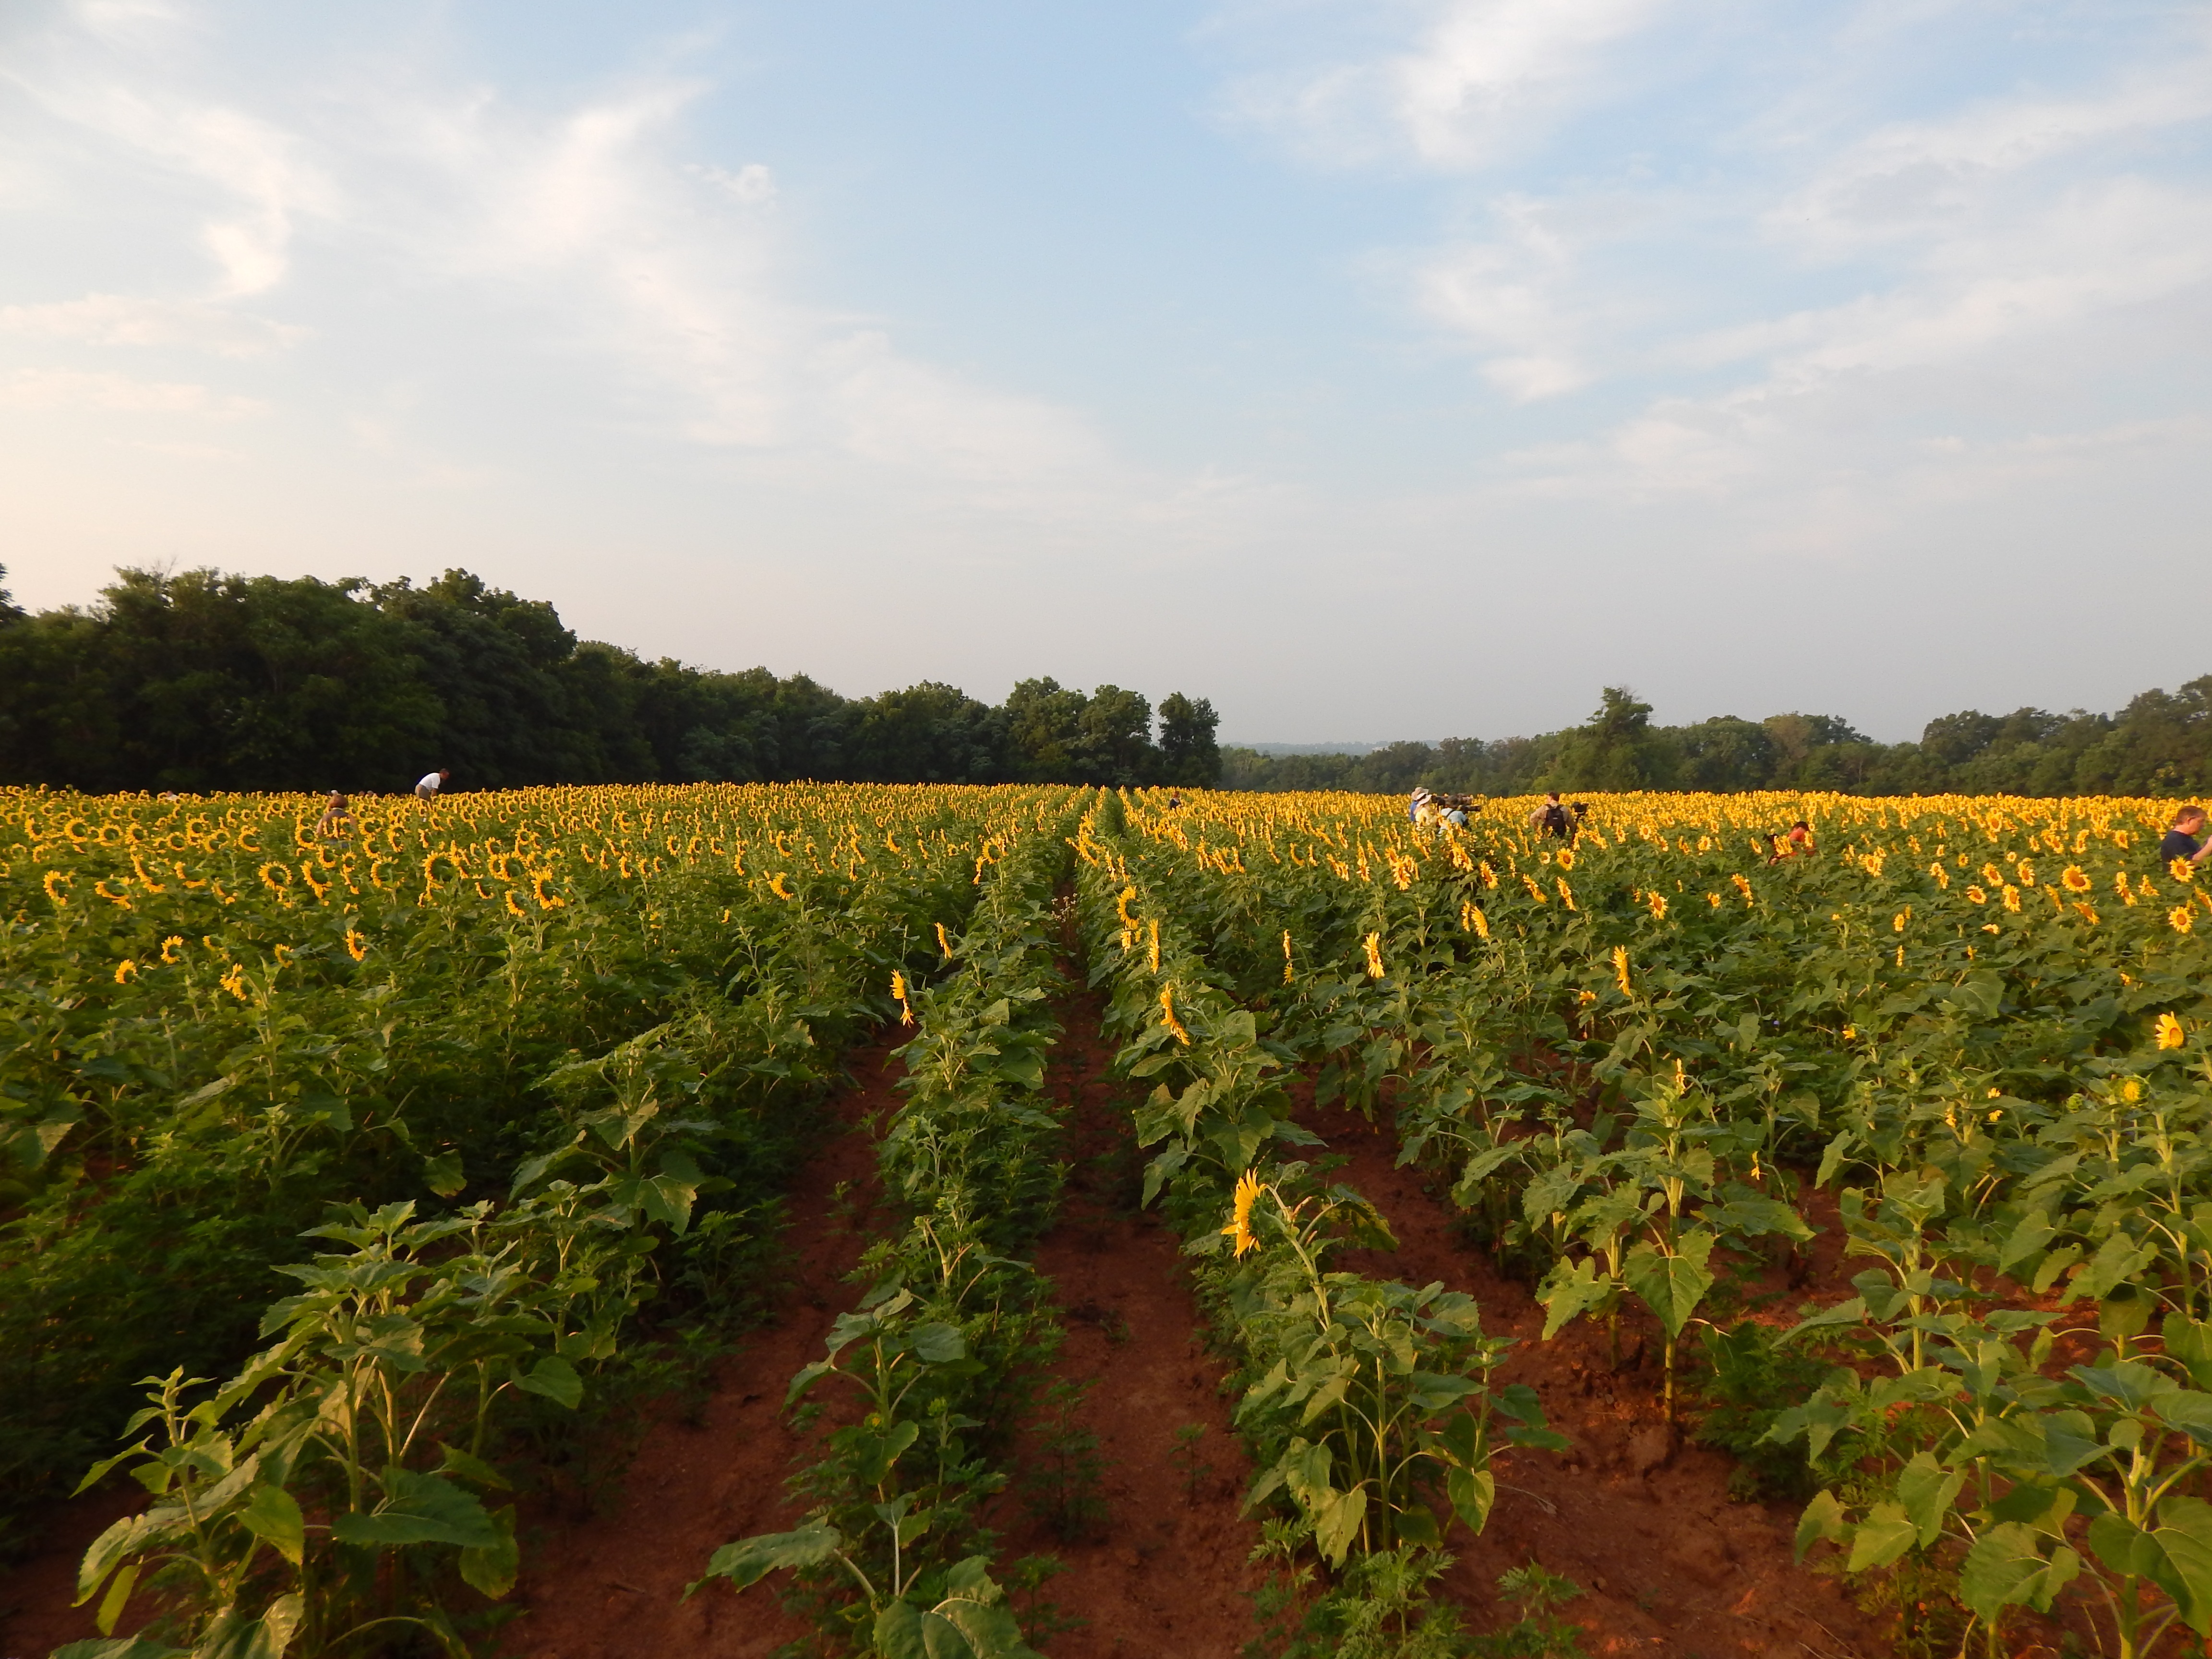
landscape, nature, plant, sunshine, sun, vineyard, field, farm, flower, summer, rural, food, produce, crop, soil, blooming, colorful, yellow, agriculture, rapeseed, sunflowers, bright, plantation, brassica, maryland, rural area, flowering plant, grass family, mckee beshers wma, poolesville